N53 road (Ireland)

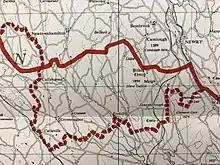
Irish Boundary Commission map of Amargh and Monaghan, showing the N53 running entirely in the Republic

The road pre-dates the partition of Ireland in 1921. It is mentioned in Samuel Lewis' "A Topographical Dictionary of Ireland" (1837), which describes the parish of Castletown as "on the bay of Dundalk, and on the roads leading respectively to Castle-Blayney and Armagh". It was never intended to be a cross-border road; had the border been defined by the Irish Boundary Commission's recommendations instead of existing county boundaries, the road would have been entirely in the Republic.